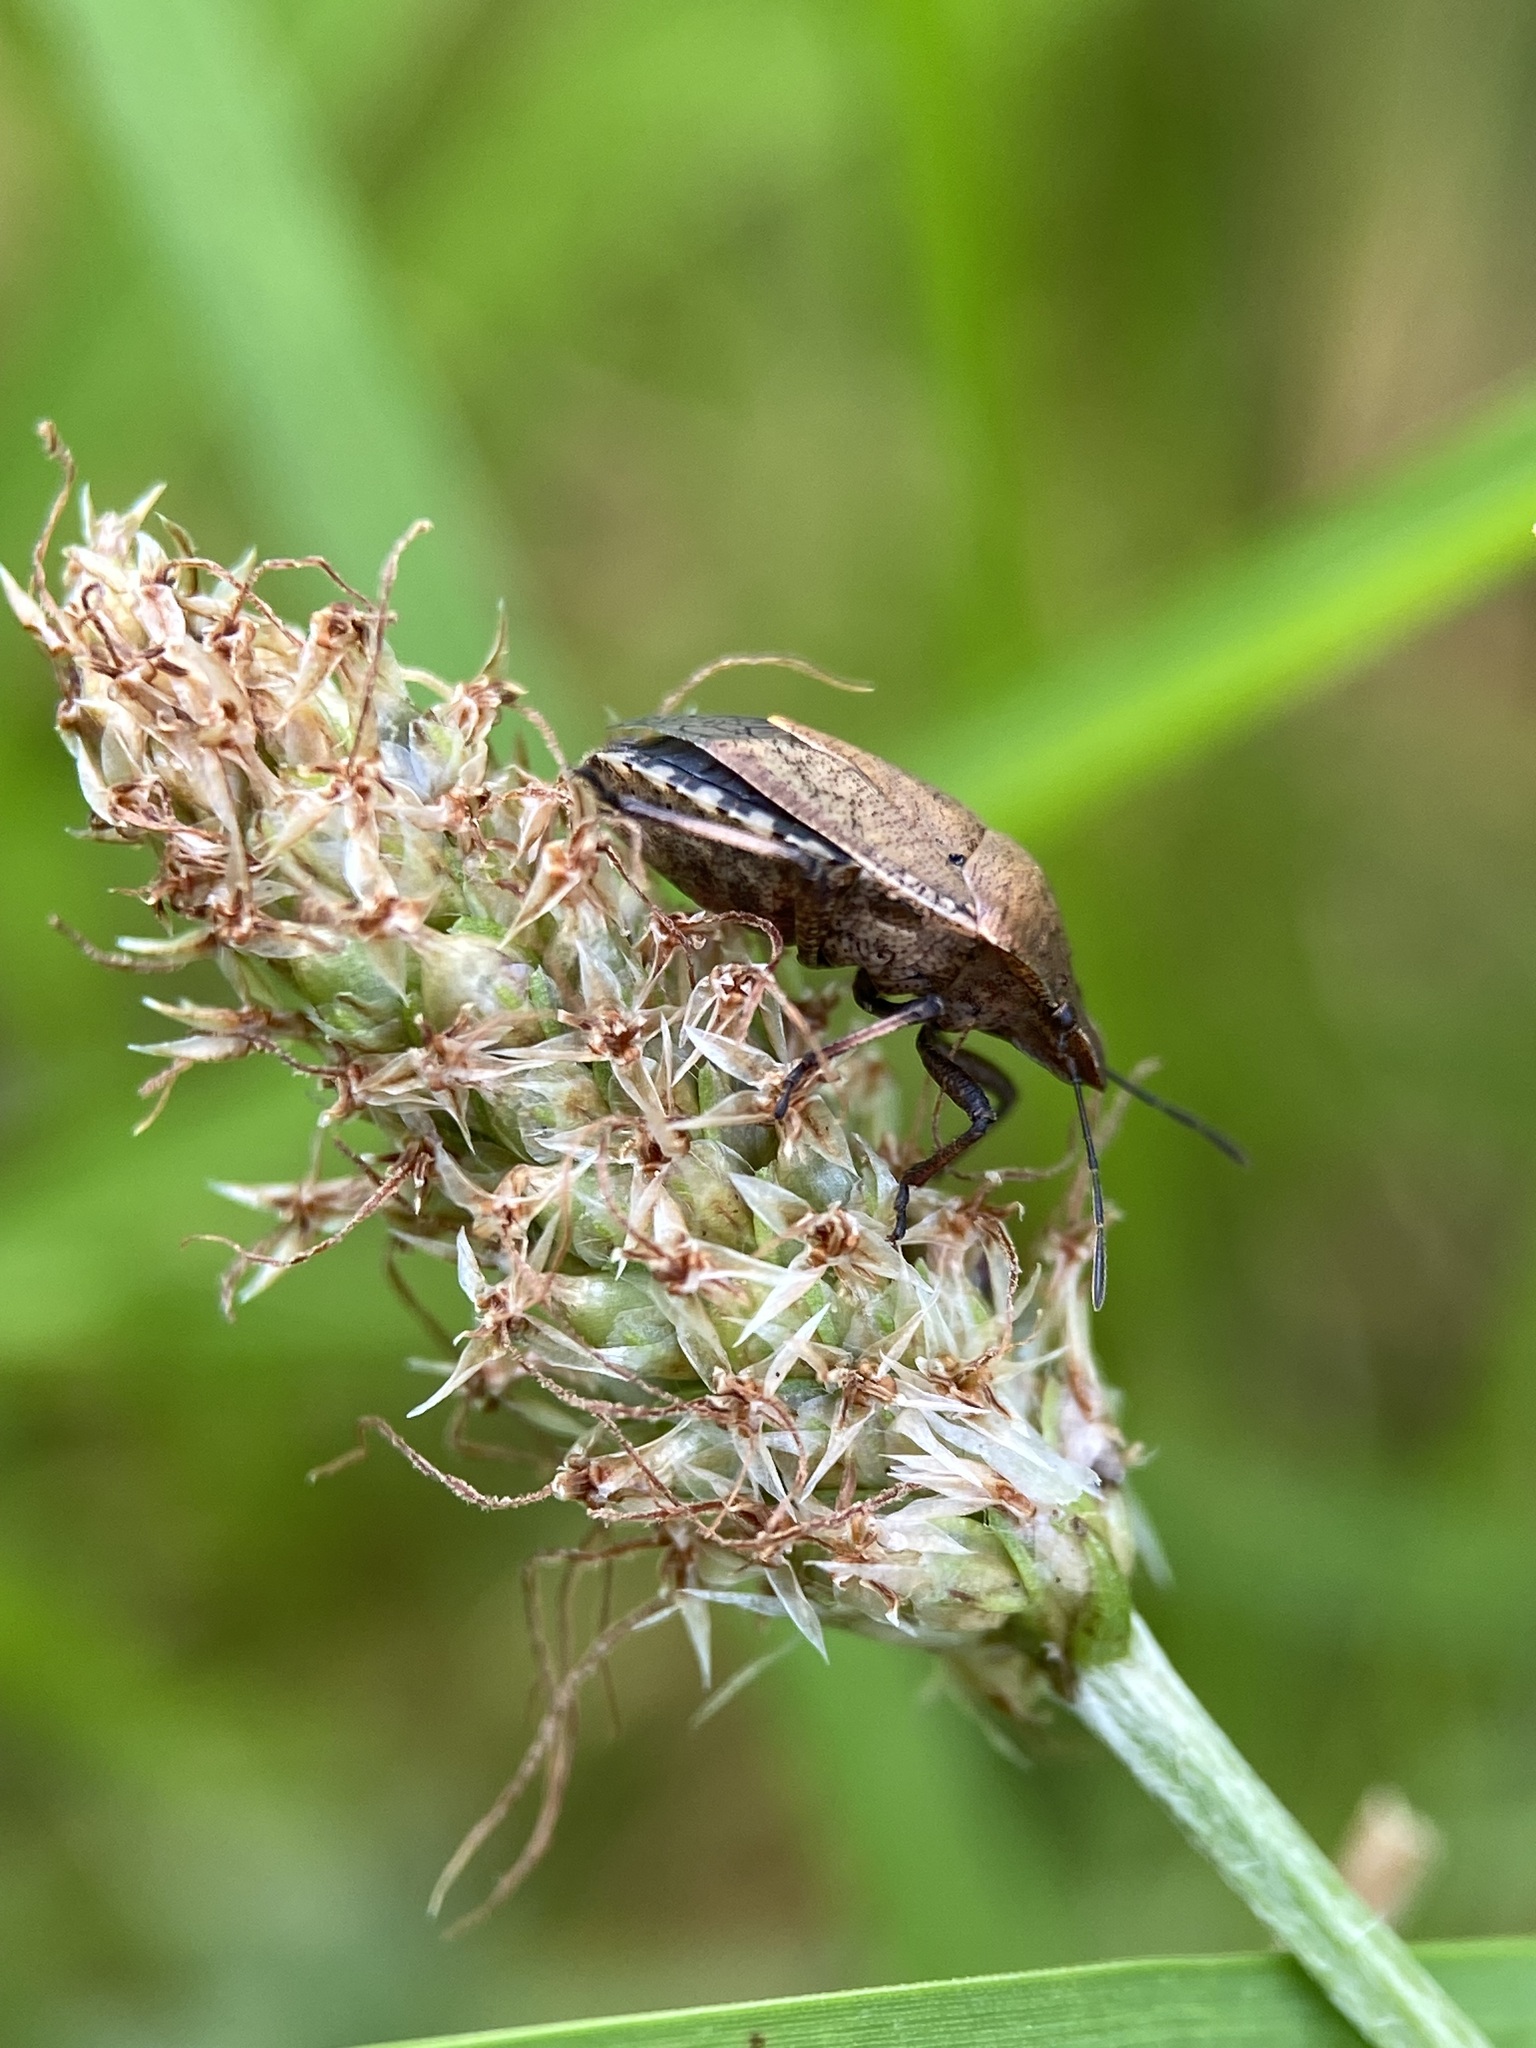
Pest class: stink_bug